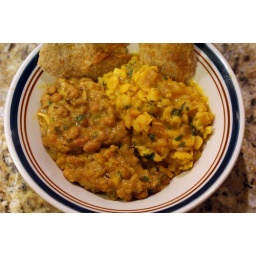
yellow dal and black eyed peas in goan curry